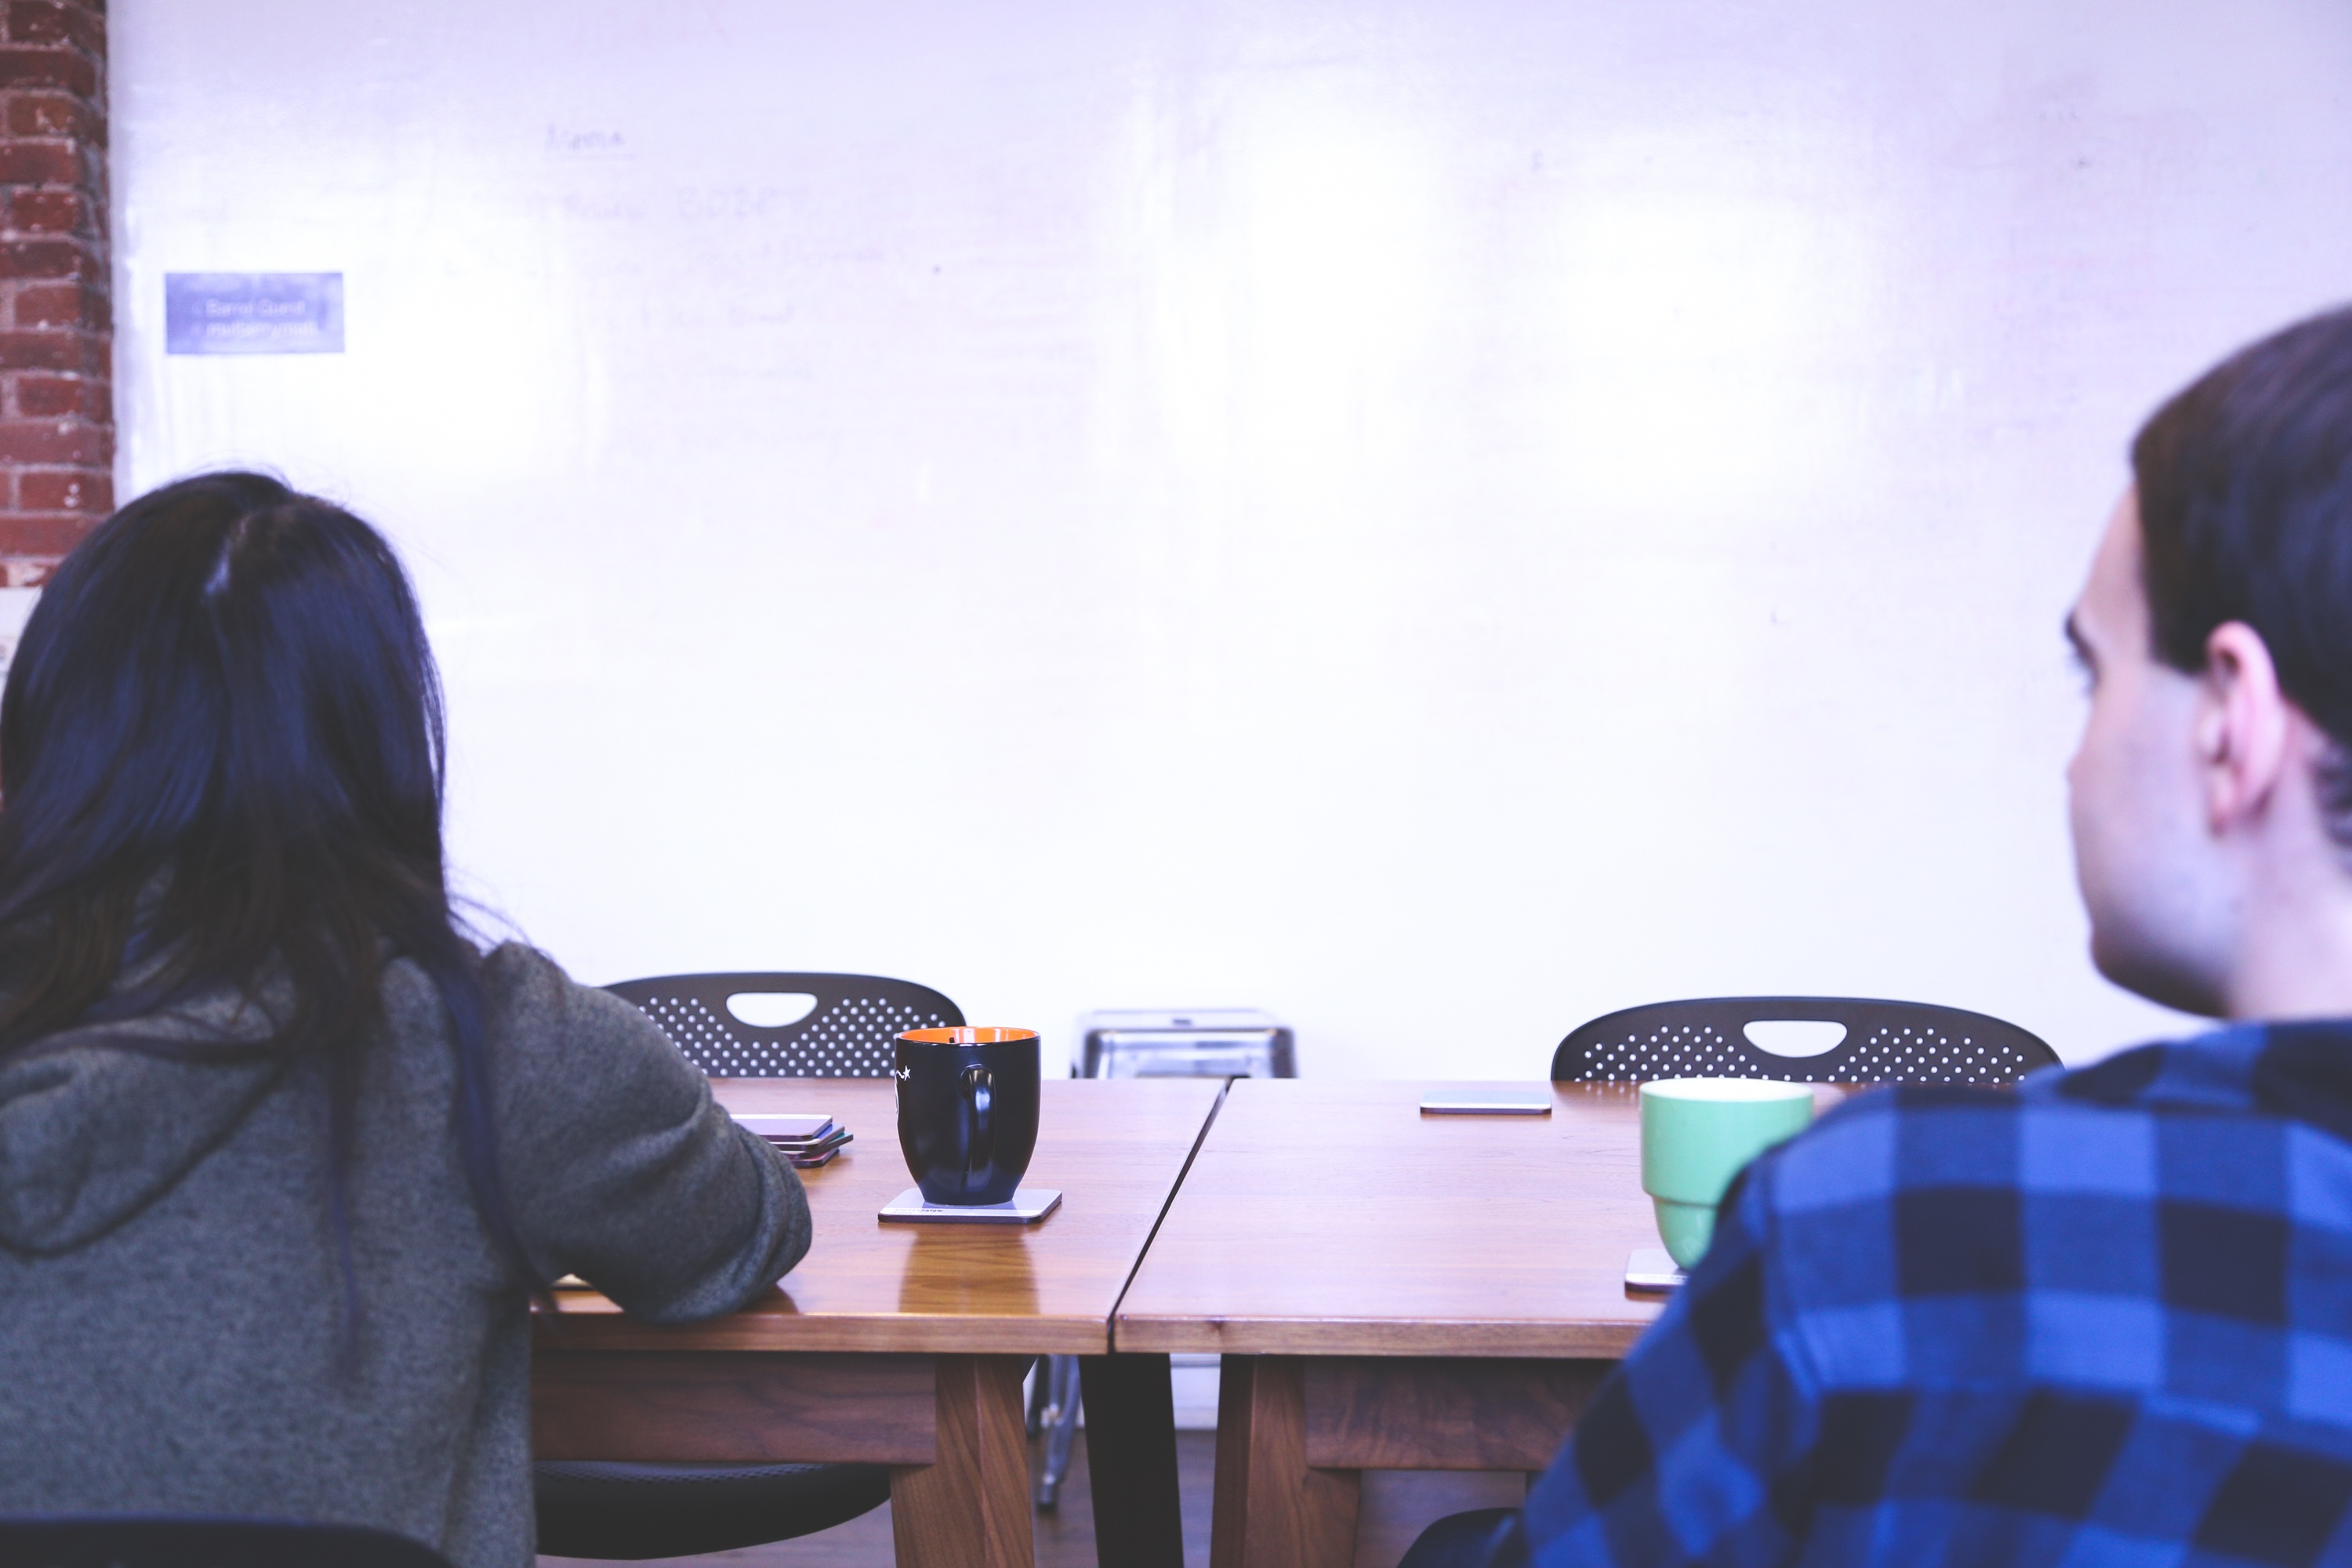
desk, people, girl, boy, meeting, young, corporate, business, conversation, startup, team, students, whiteboard, studying, presentation